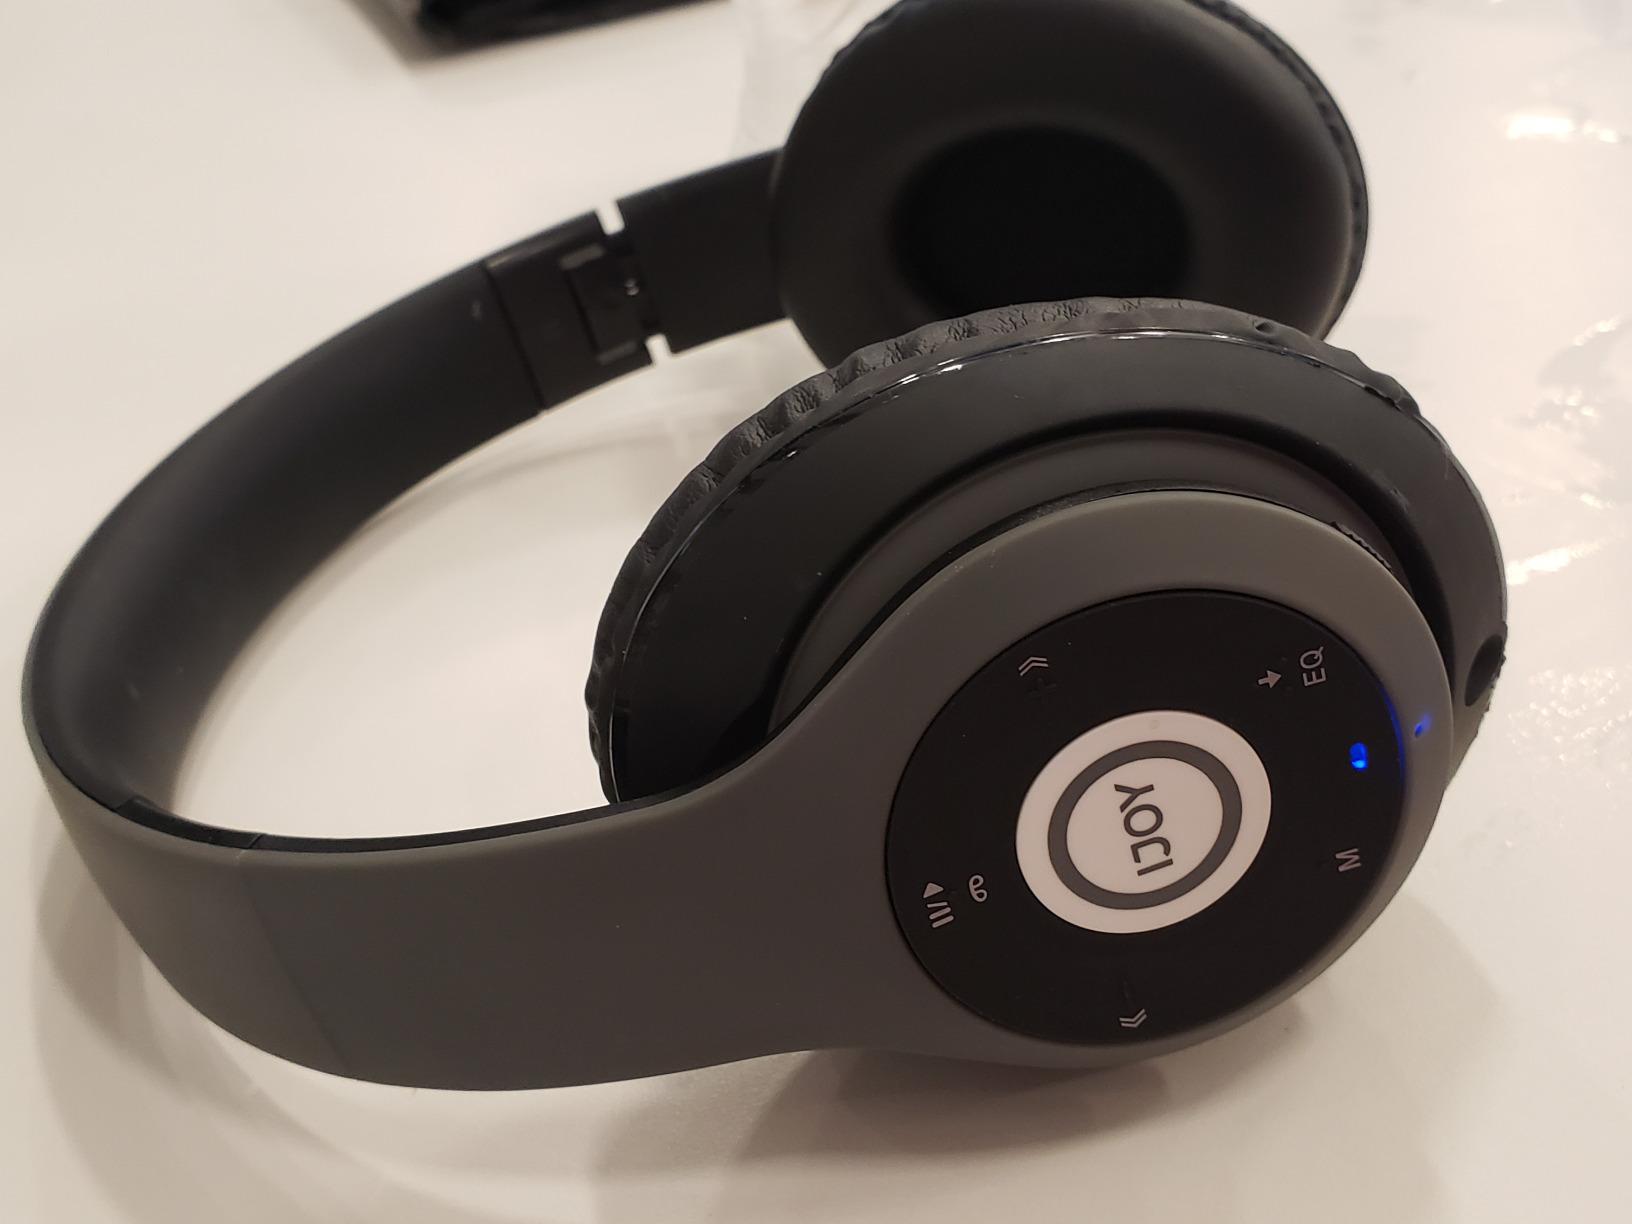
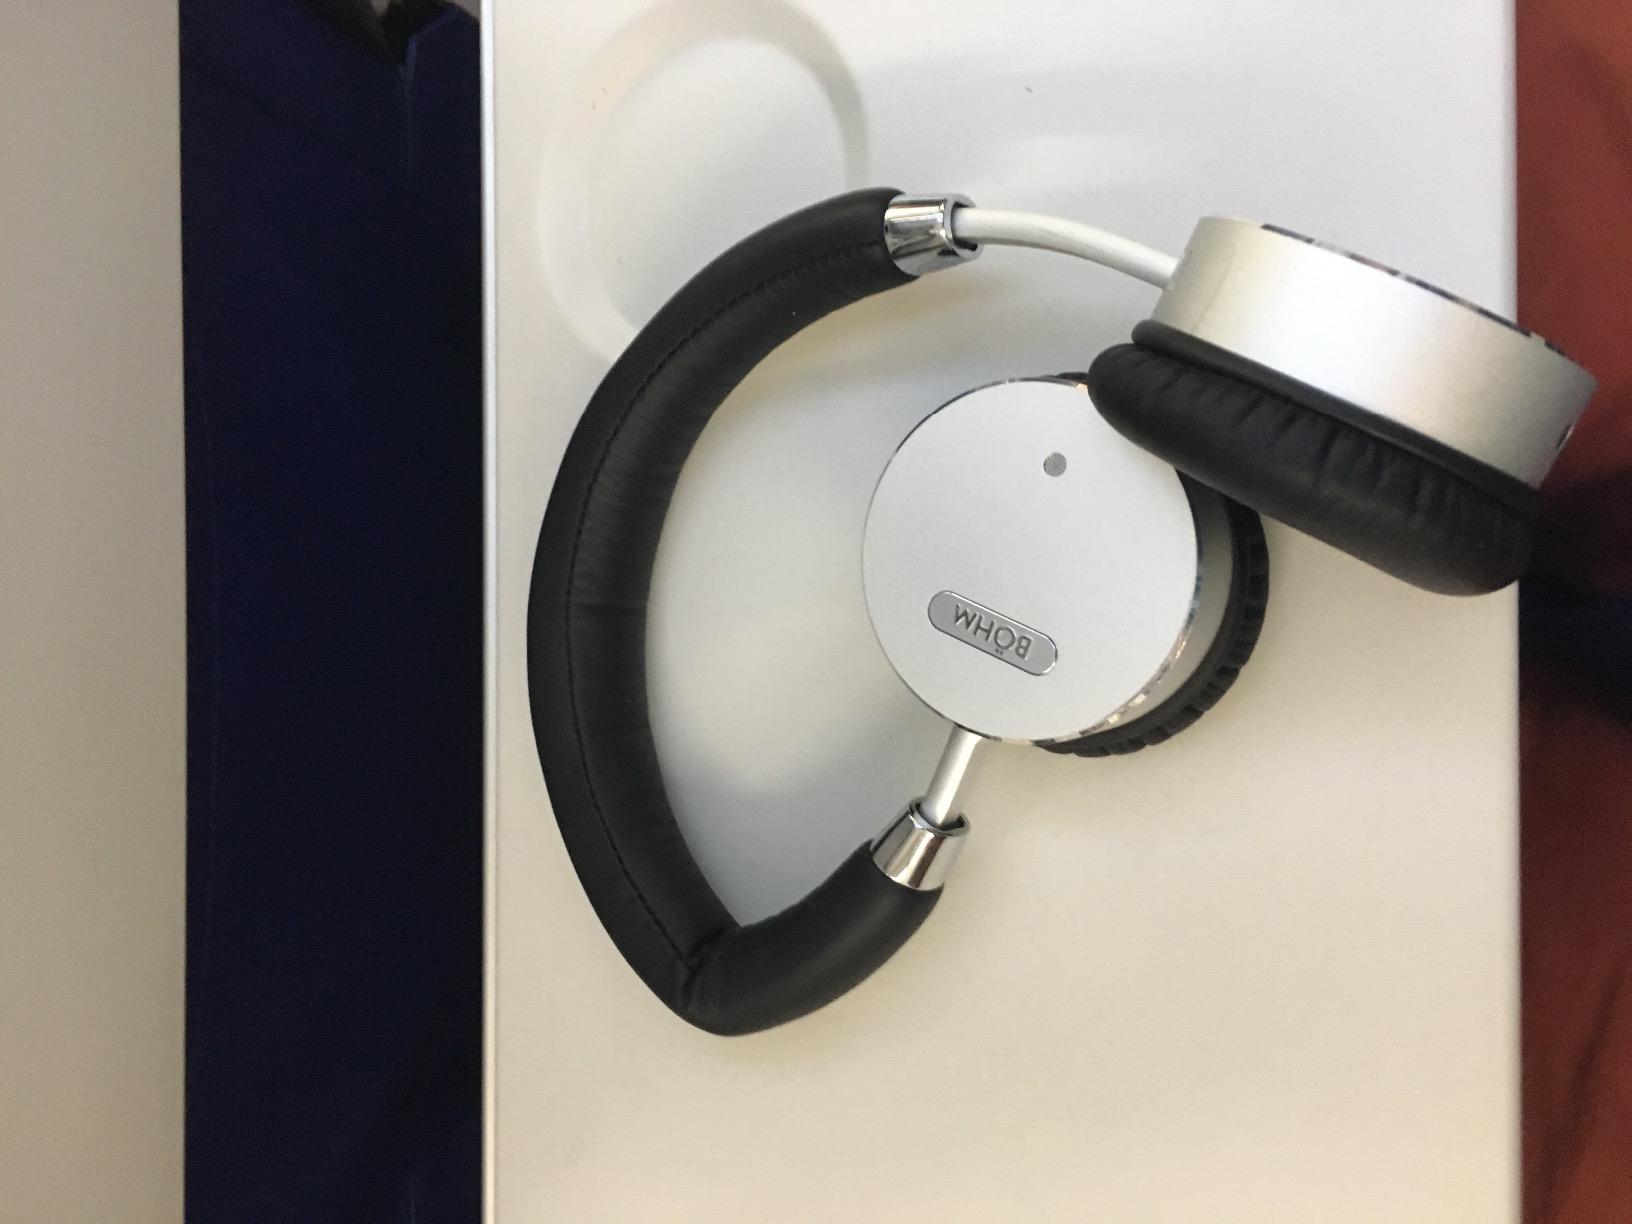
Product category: headphones
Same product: no